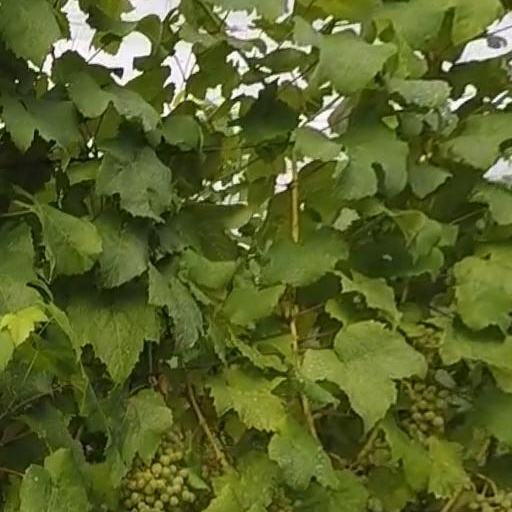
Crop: grape